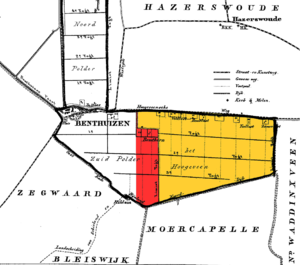
Benthorn est un hameau de la commune néerlandaise d'Alphen-sur-le-Rhin, dans la province de la Hollande-Méridionale. Le hameau est situé à environ un kilomètre à l'est de Benthuizen, à −4,3 m sous NAP. Depuis la construction de la nouvelle ligne à grande vitesse reliant Amsterdam à Bruxelles, Benthorn ne compte plus que trois fermes.
Hoogeveen, également Hoogeveen in Rijnland pour le distinguer de son homonyme de l'actuelle commune de Pijnacker-Nootdorp, est une ancienne commune néerlandaise de la Hollande-Méridionale.